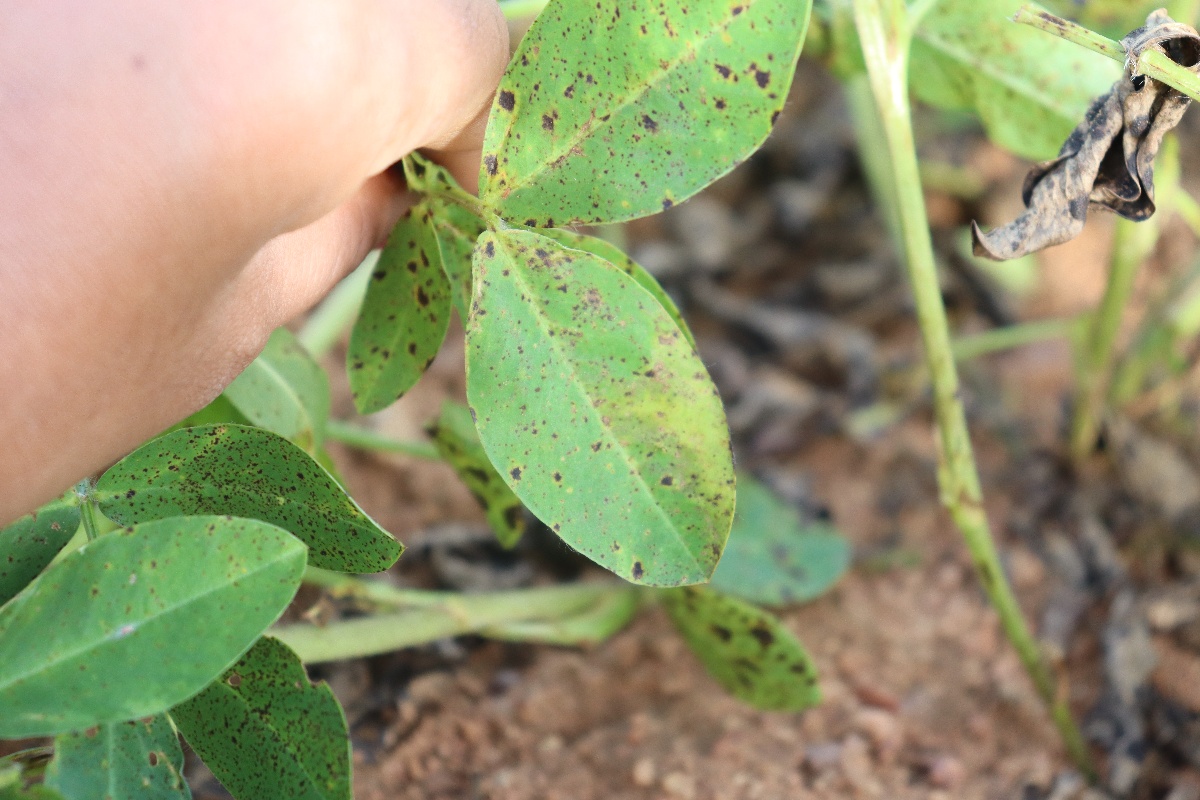
Label: late leaf spot